Eileen O'Meara

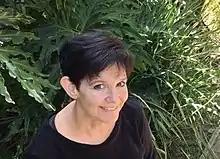

Eileen O’Meara has produced and directed animated spots and shorts for clients including HBO, Warner Home Video, Motown, Heal The Bay, Channel One, and WEA Latina.